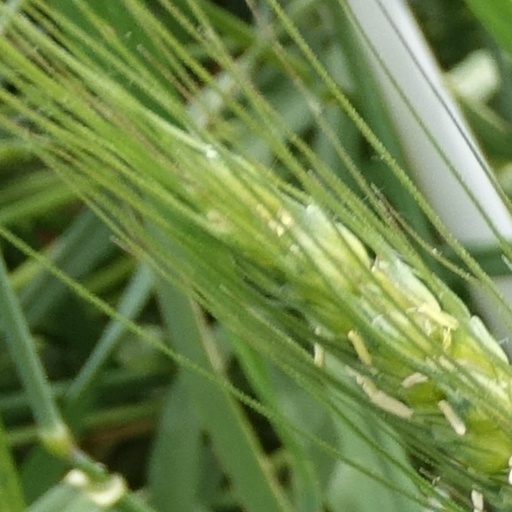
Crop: wheat